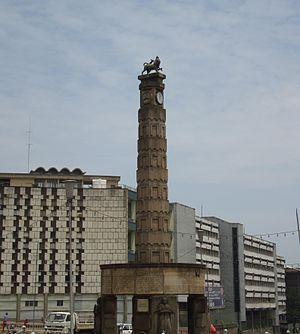
Monument Arat kilo Addis Abeba
Miyazya 27 adebabay est une place d'Addis-Abeba, capitale de l'Éthiopie, située au croisement de l'avenue Adwa et des rues King George et Queen Elisabeth.
L’Empire italien d'Éthiopie est une colonie italienne dont l'existence correspond à l'occupation italienne de l'Éthiopie du 5 mai 1936 au 5 mai 1941. Durant cette période, l'Italie fasciste, à la suite de sa victoire lors de la seconde guerre italo-éthiopienne, occupe partiellement l'Empire éthiopien. Cette occupation sera marquée par la violence de l'occupant et par l'échec de la politique de colonisation. Ainsi, bien qu'incorporée par Benito Mussolini à l'Afrique orientale italienne, l'Abyssinie fut juridiquement un territoire occupé, ayant maintenu son indépendance. L'occupation fut également marquée par le rôle essentiel joué par la résistance éthiopienne afin d'empêcher la mise en œuvre des politiques coloniales.
Miyazya 27 est un monument situé au centre du Miyazya 27 adebabay, un square d'Addis-Abeba, capitale de l'Éthiopie, et commémorant la victoire face aux forces d'occupation italiennes.
La Corne de l'Afrique, et en particulier le territoire de l'actuelle Éthiopie, se trouve au cœur de l'histoire de l'humanité. On y trouve les restes de certains des plus anciens hominidés connus mais également les plus anciennes traces de l'homo sapiens moderne, après le Maroc depuis mai 2017 - Djebel Irhoud, 300 000 ans.